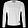
Label: Pullover